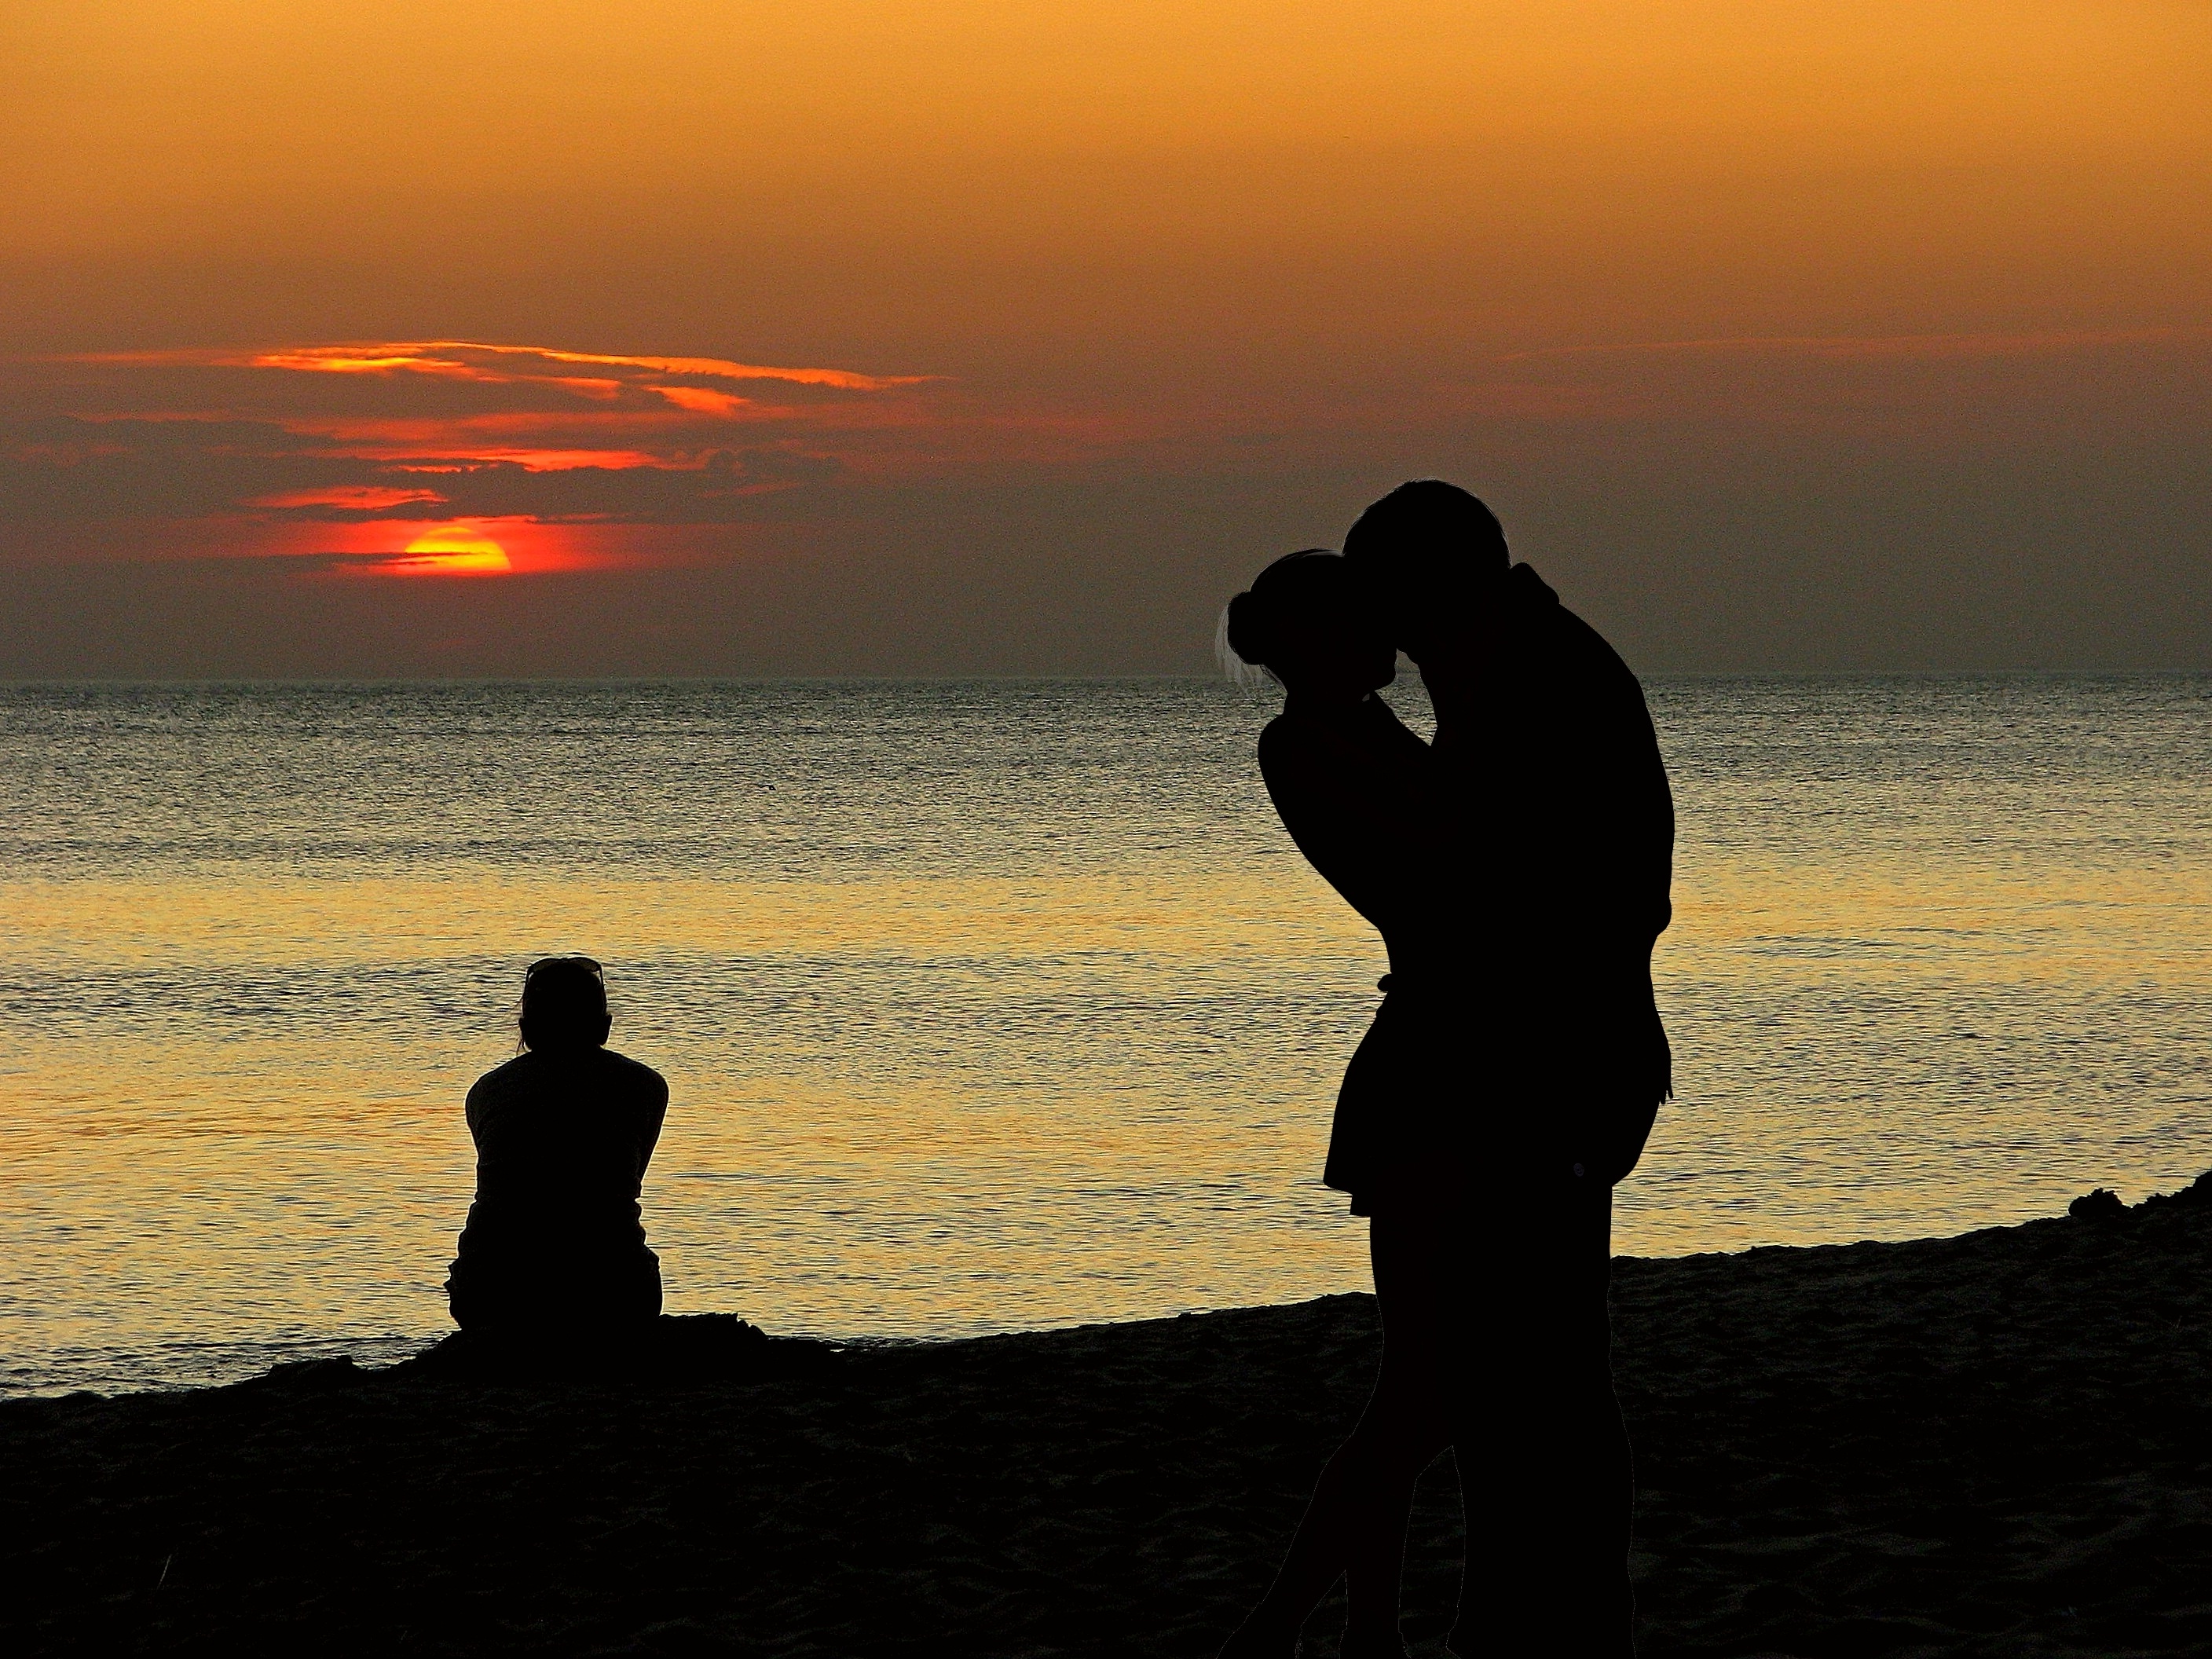
beach, sea, coast, nature, sand, ocean, horizon, silhouette, sun, sunrise, sunset, morning, shore, wave, lake, dawn, meeting, dusk, love, evening, couple, romance, friendship, lonely, engagement, bank, happy, relationship, moments, loneliness, lovers, pair, separation, leave, mourning, ex, back light, personal, combines, appointment, marriage proposal, rivalry, jealousy